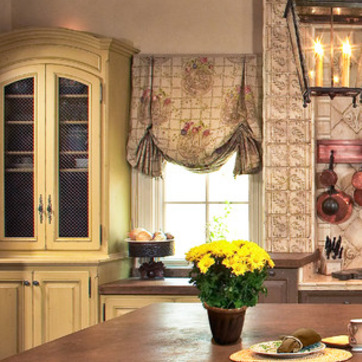
Material: glass